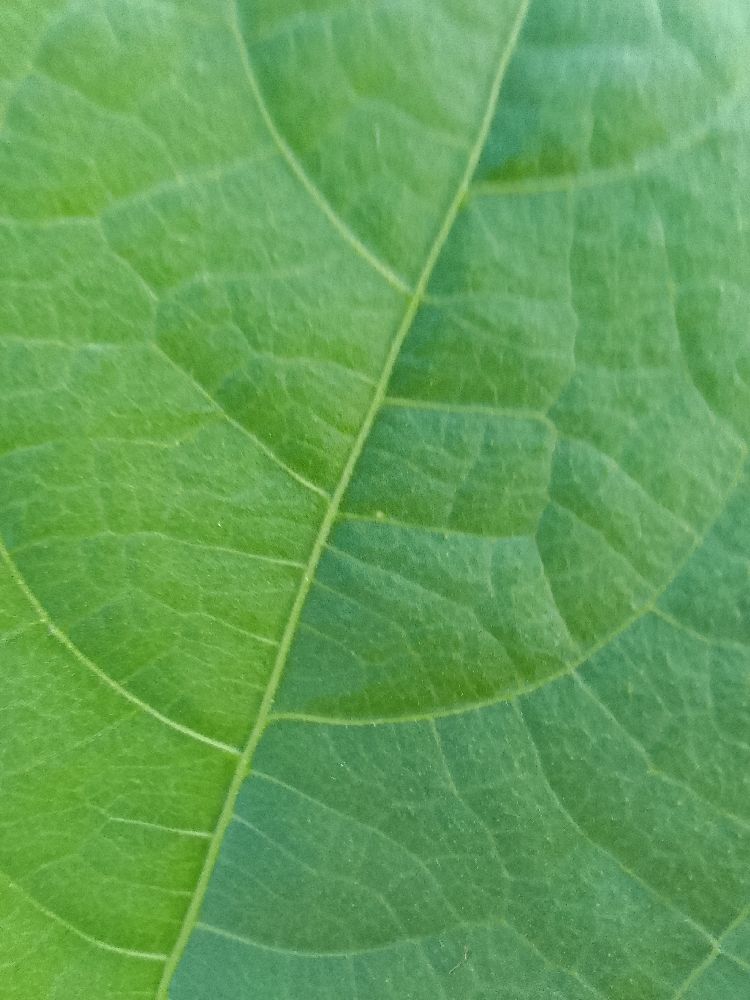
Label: healthy